Question: What pattern is on the two ties?
Tambaya: Menene tsarin jikin ɗamarorin wuya biyun?
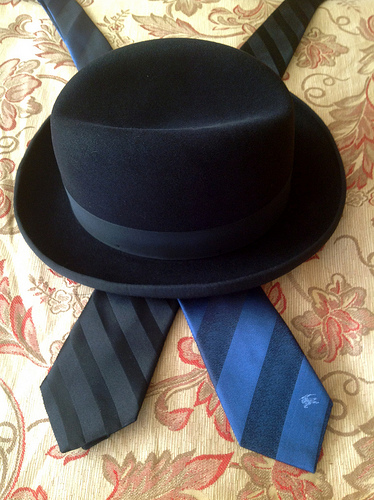
Answer: Stripes.
Amsa: Ratsi.